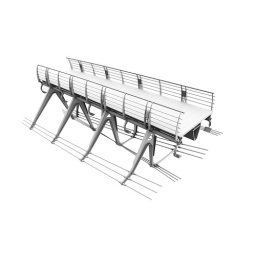
FOC created a scalemodel of a Hans van Heeswijk bridge in Amsterdam.